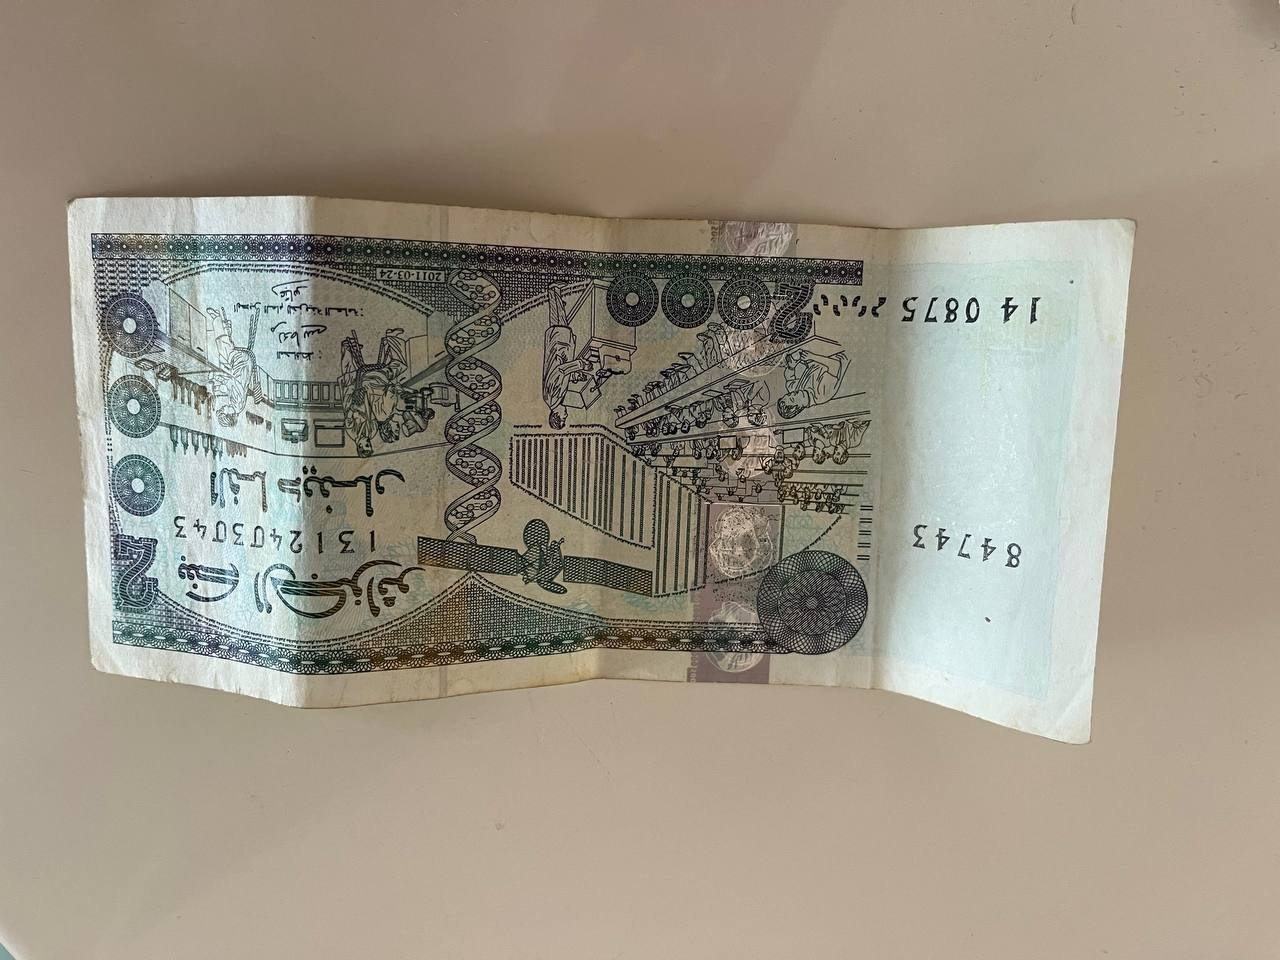
Denomination: 2000DZD